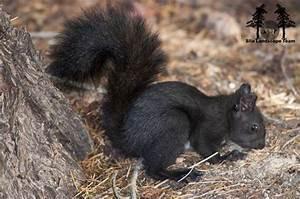
squirrel